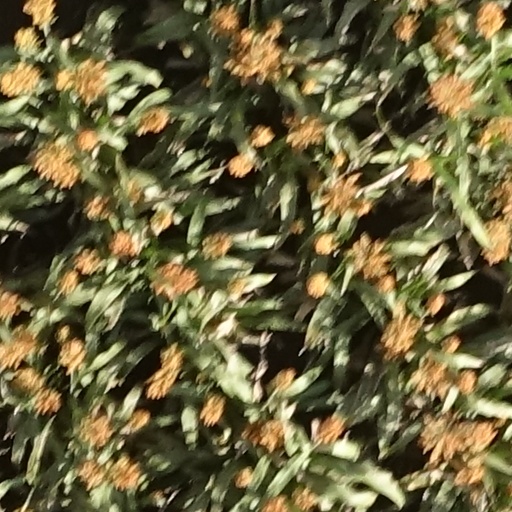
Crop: sorghum